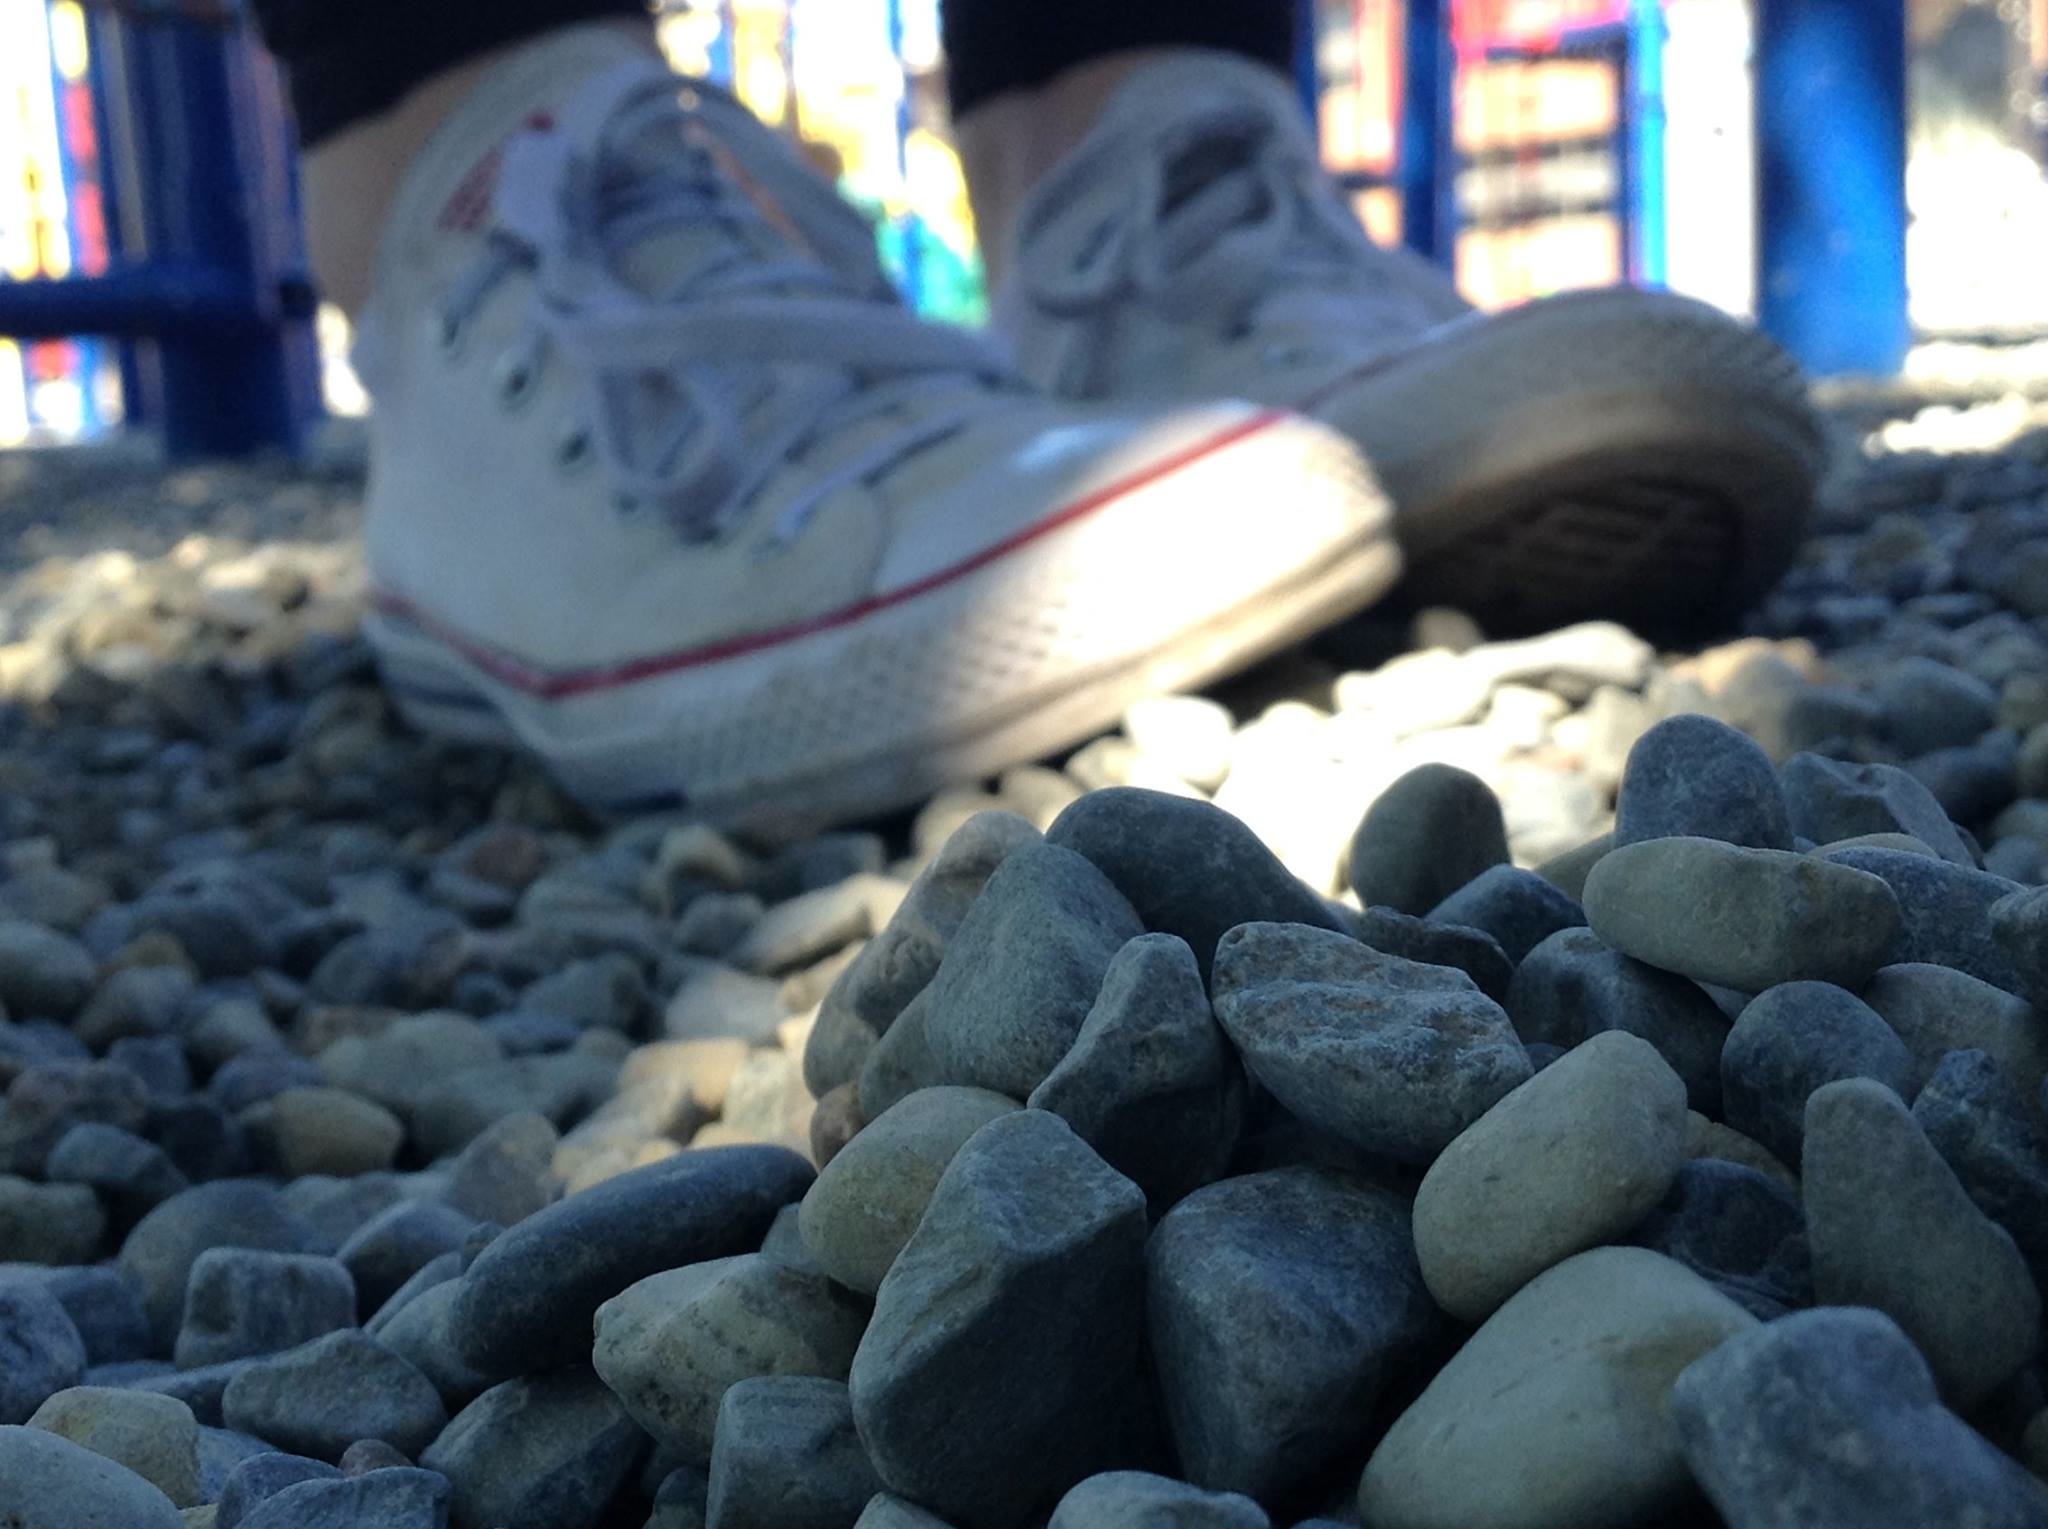
rock, shoe, pebble, blue, material, footwear